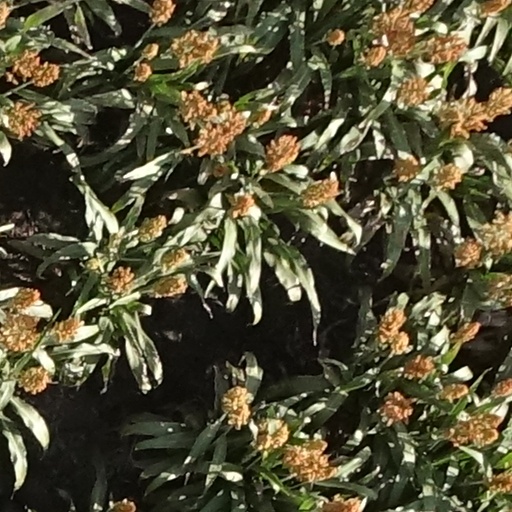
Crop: sorghum